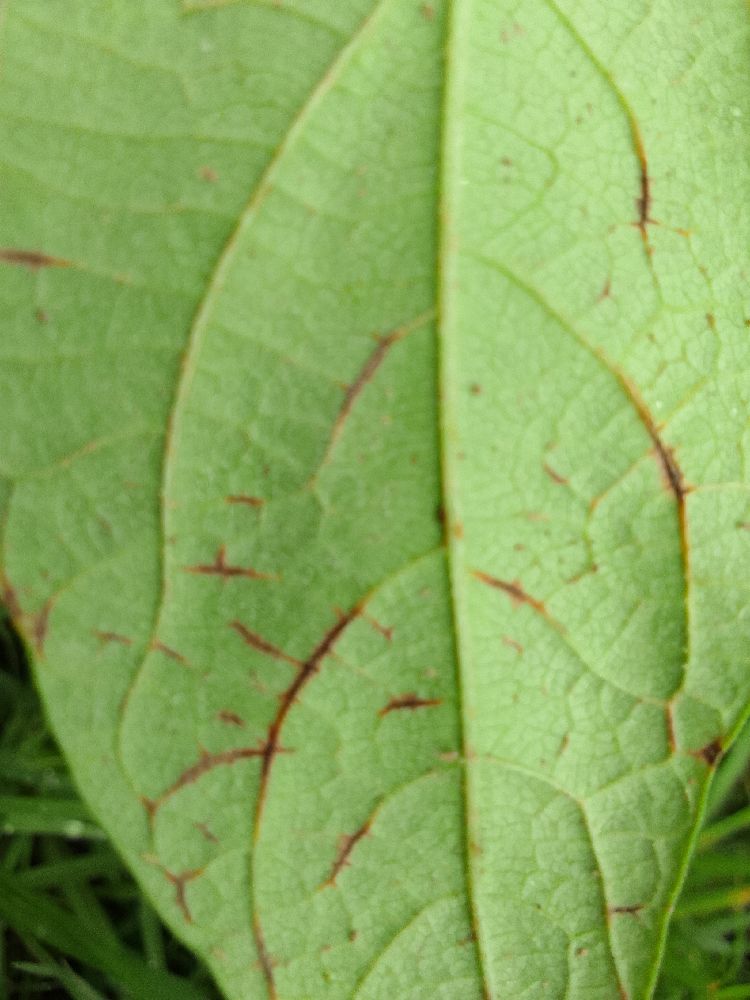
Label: anthracnose